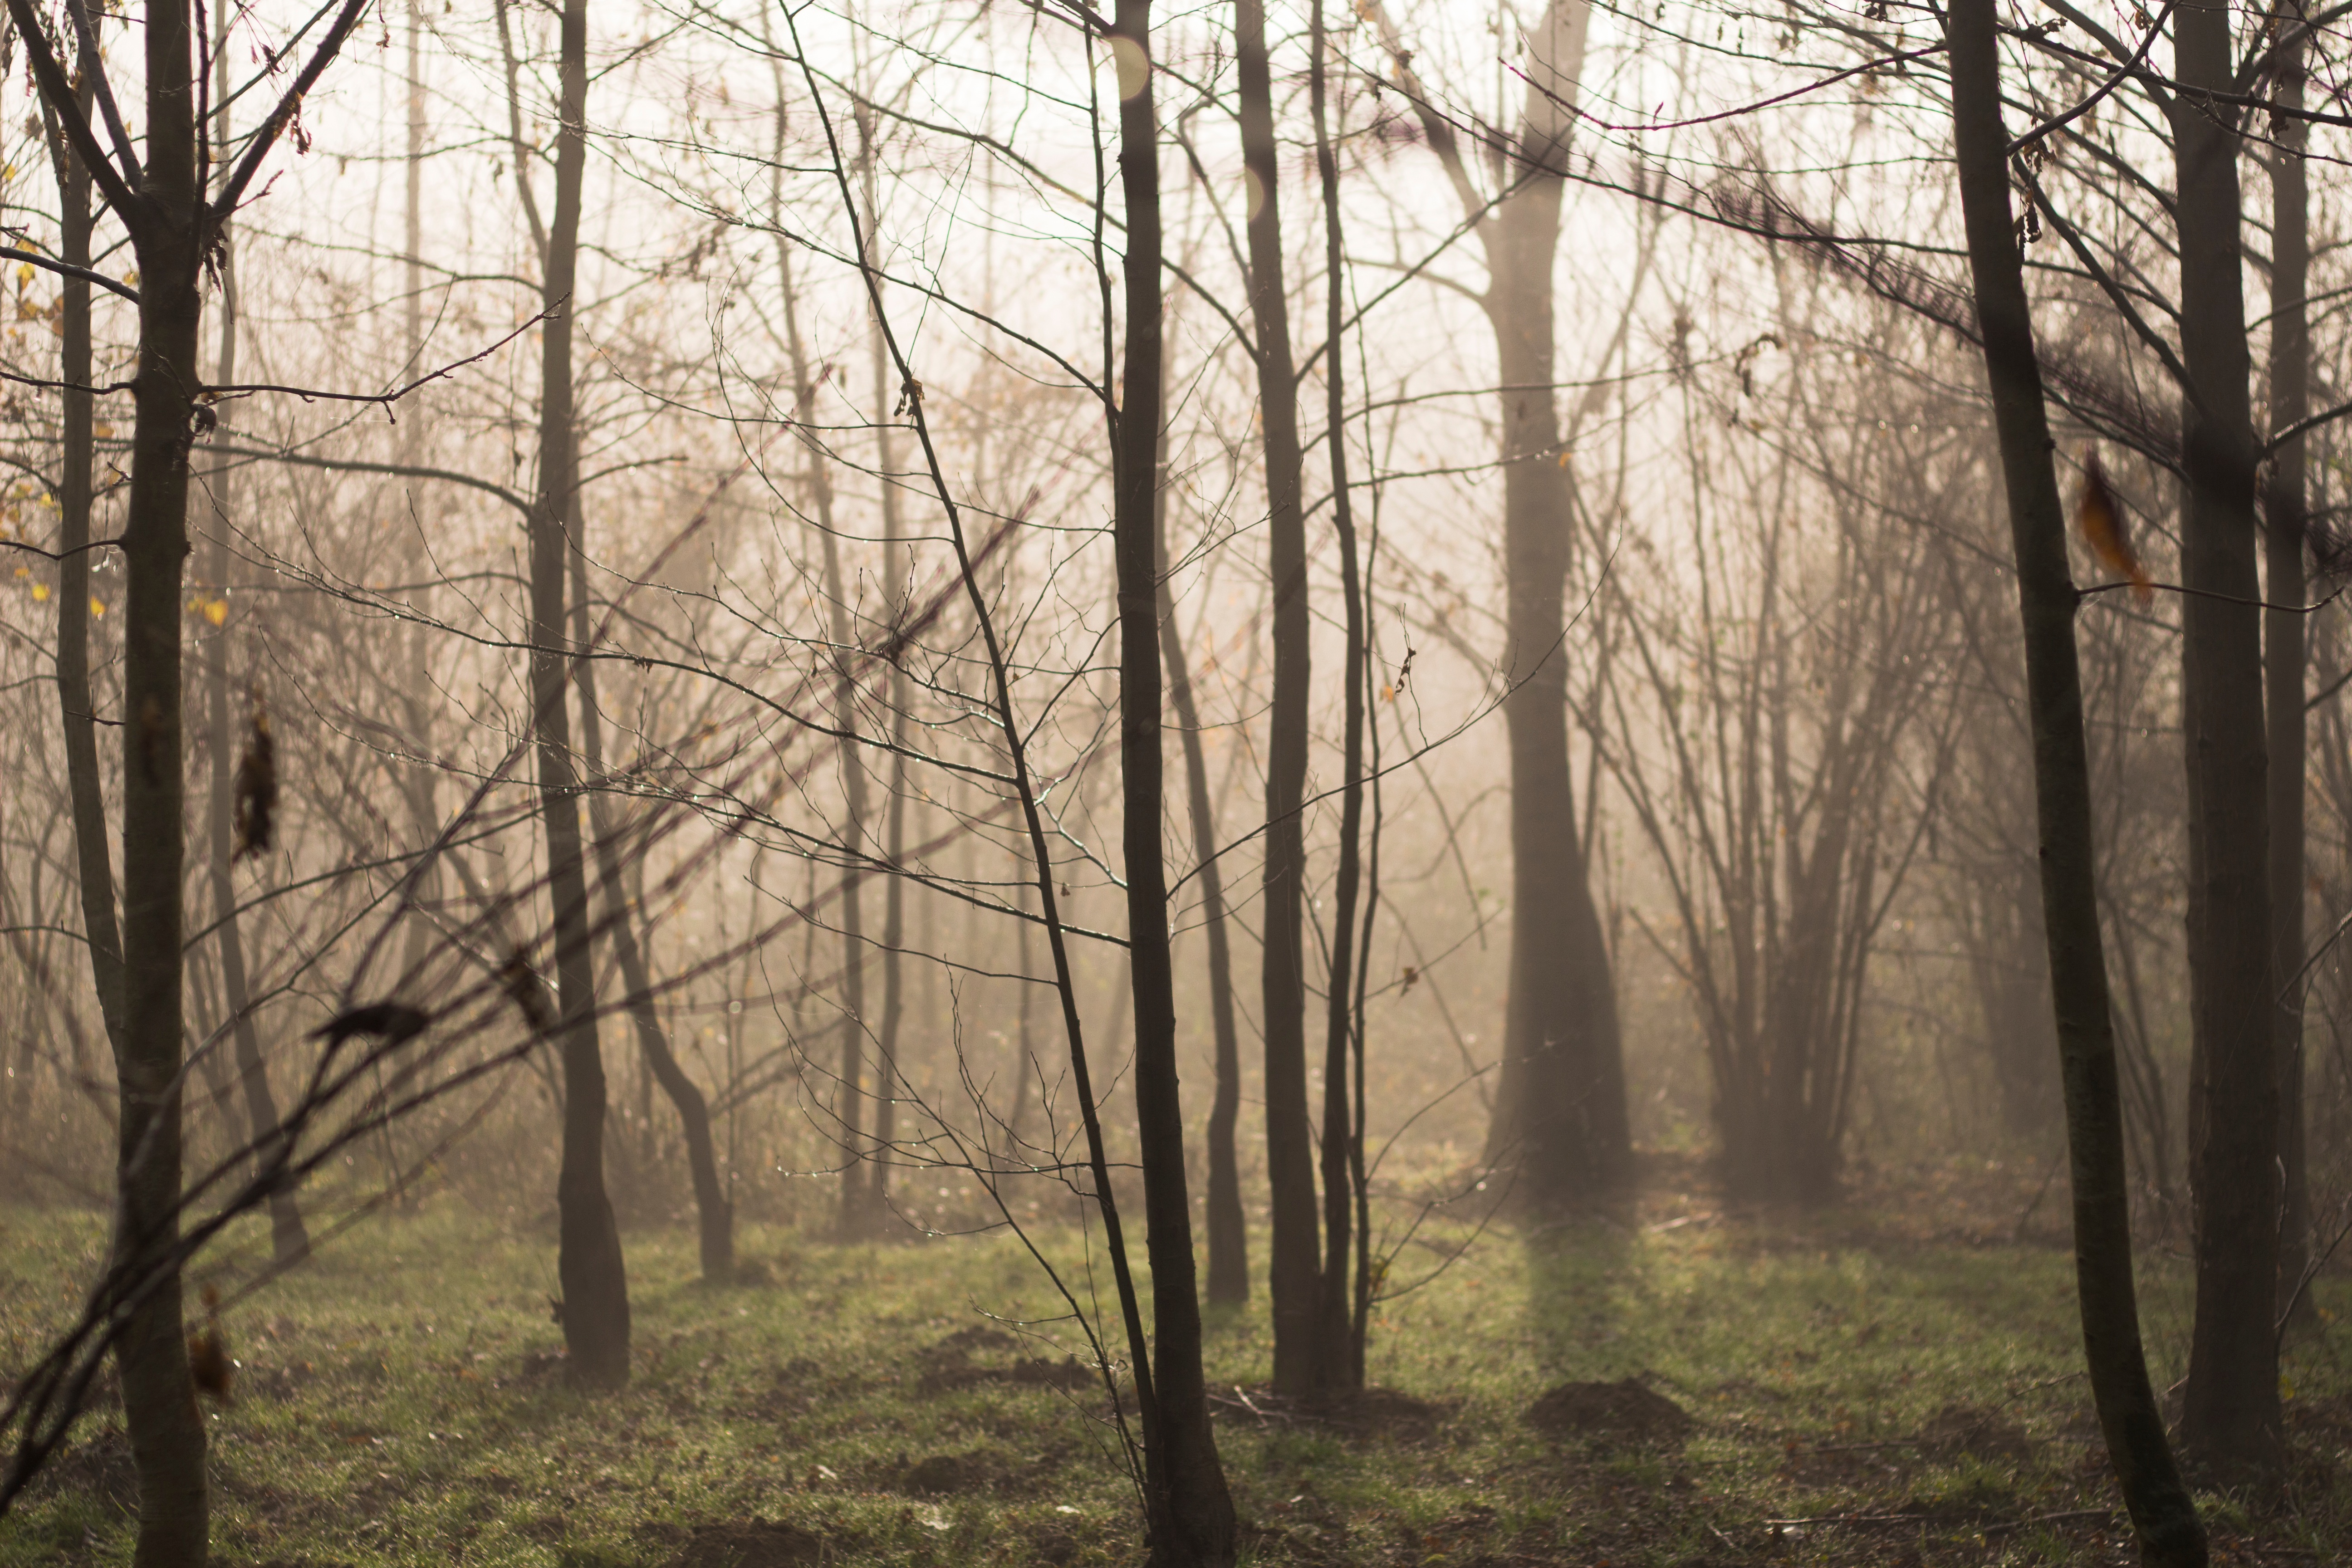
tree, nature, forest, wilderness, branch, winter, plant, fog, mist, sunlight, morning, leaf, autumn, weather, season, wetland, woodland, habitat, ecosystem, rural area, natural environment, atmospheric phenomenon, woody plant